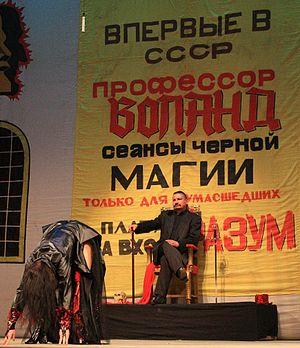
Woland ou Voland est un personnage de fiction qui apparaît dans le roman Le Maître et Marguerite de l'écrivain soviétique Mikhaïl Boulgakov.